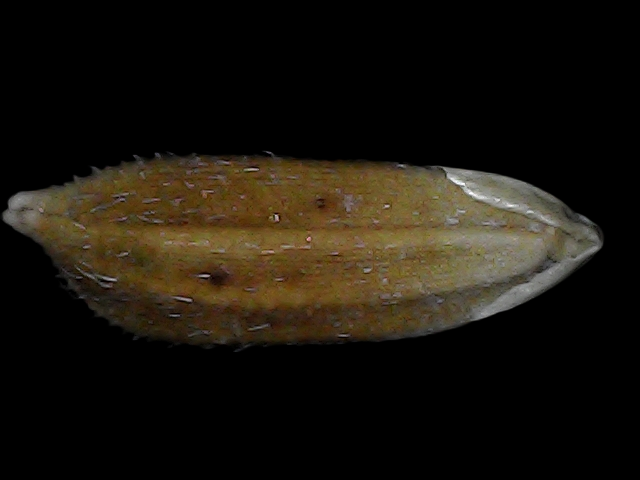
Rice variety: Bd91